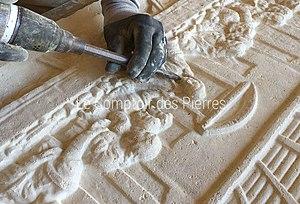
Gravure sur pierre de Bourgogne - La cène - Atelier Le Comptoir des Pierres
Le tailleur de pierre est un professionnel du bâtiment, artisan ou compagnon, qui réalise des éléments architecturaux en pierre de taille : murs, arcs, linteaux, plate-bande, voûtes, piliers, colonnes, frontons, corniches, balustrades, cheminées, escaliers, etc. Son domaine professionnel est la taille de pierre.